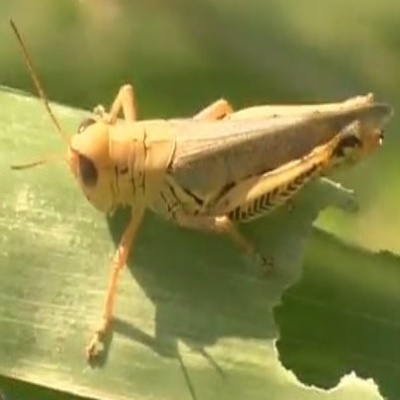
Crop: Maize
Condition: grasshoper